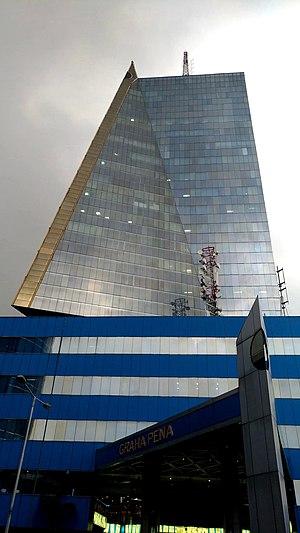
Jawa Pos est un quotidien national indonésien dont le siège est à Surabaya, capitale de la province de Java oriental. Le journal a été fondé par The Chung Shen le 1er juillet 1949. La société mère, Jawa Pos Group, appartient au magnat des médias indonésien Dahlan Iskan.